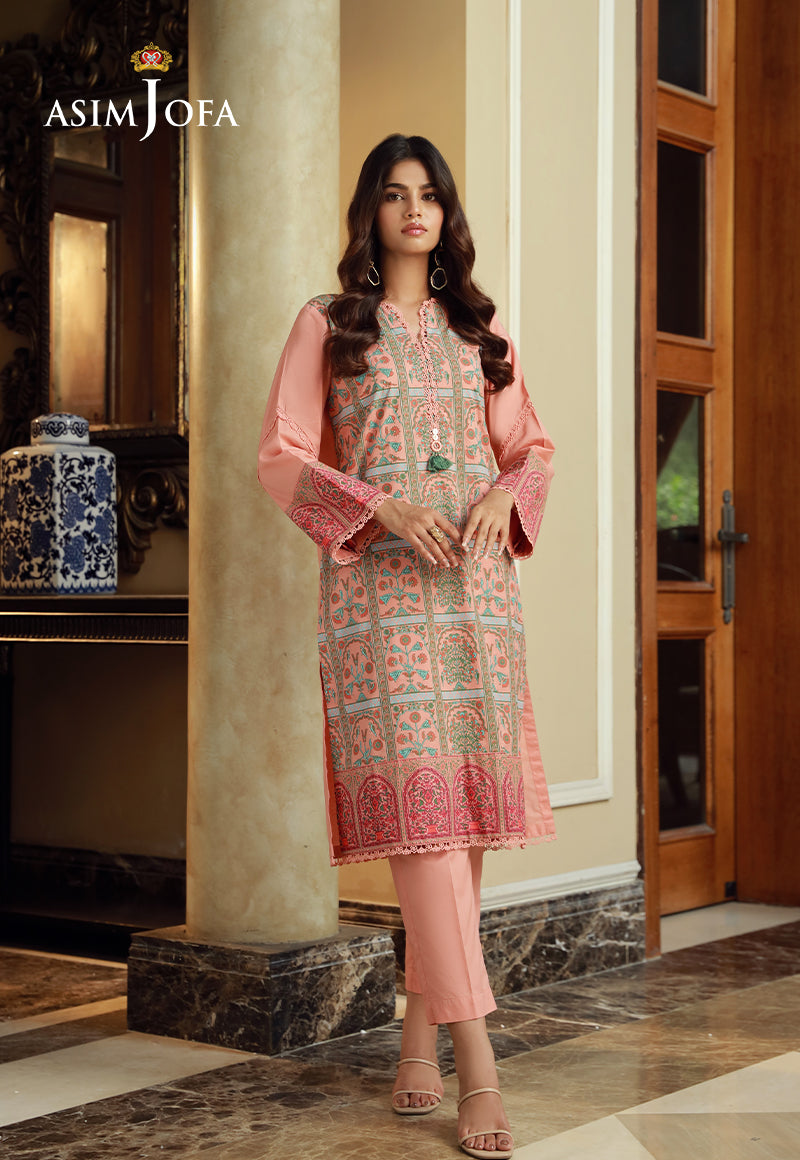
pink gold embroidered salwar suit